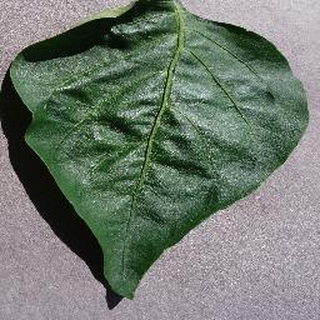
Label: healthy_bell_pepper